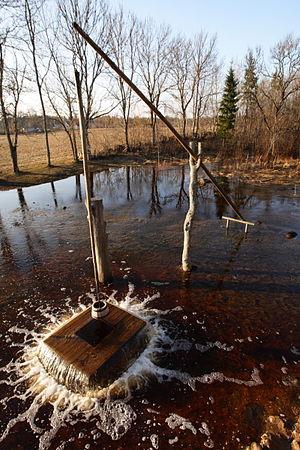
La commune de Kose est une municipalité rurale de la région d'Harju dans le nord de l'Estonie.